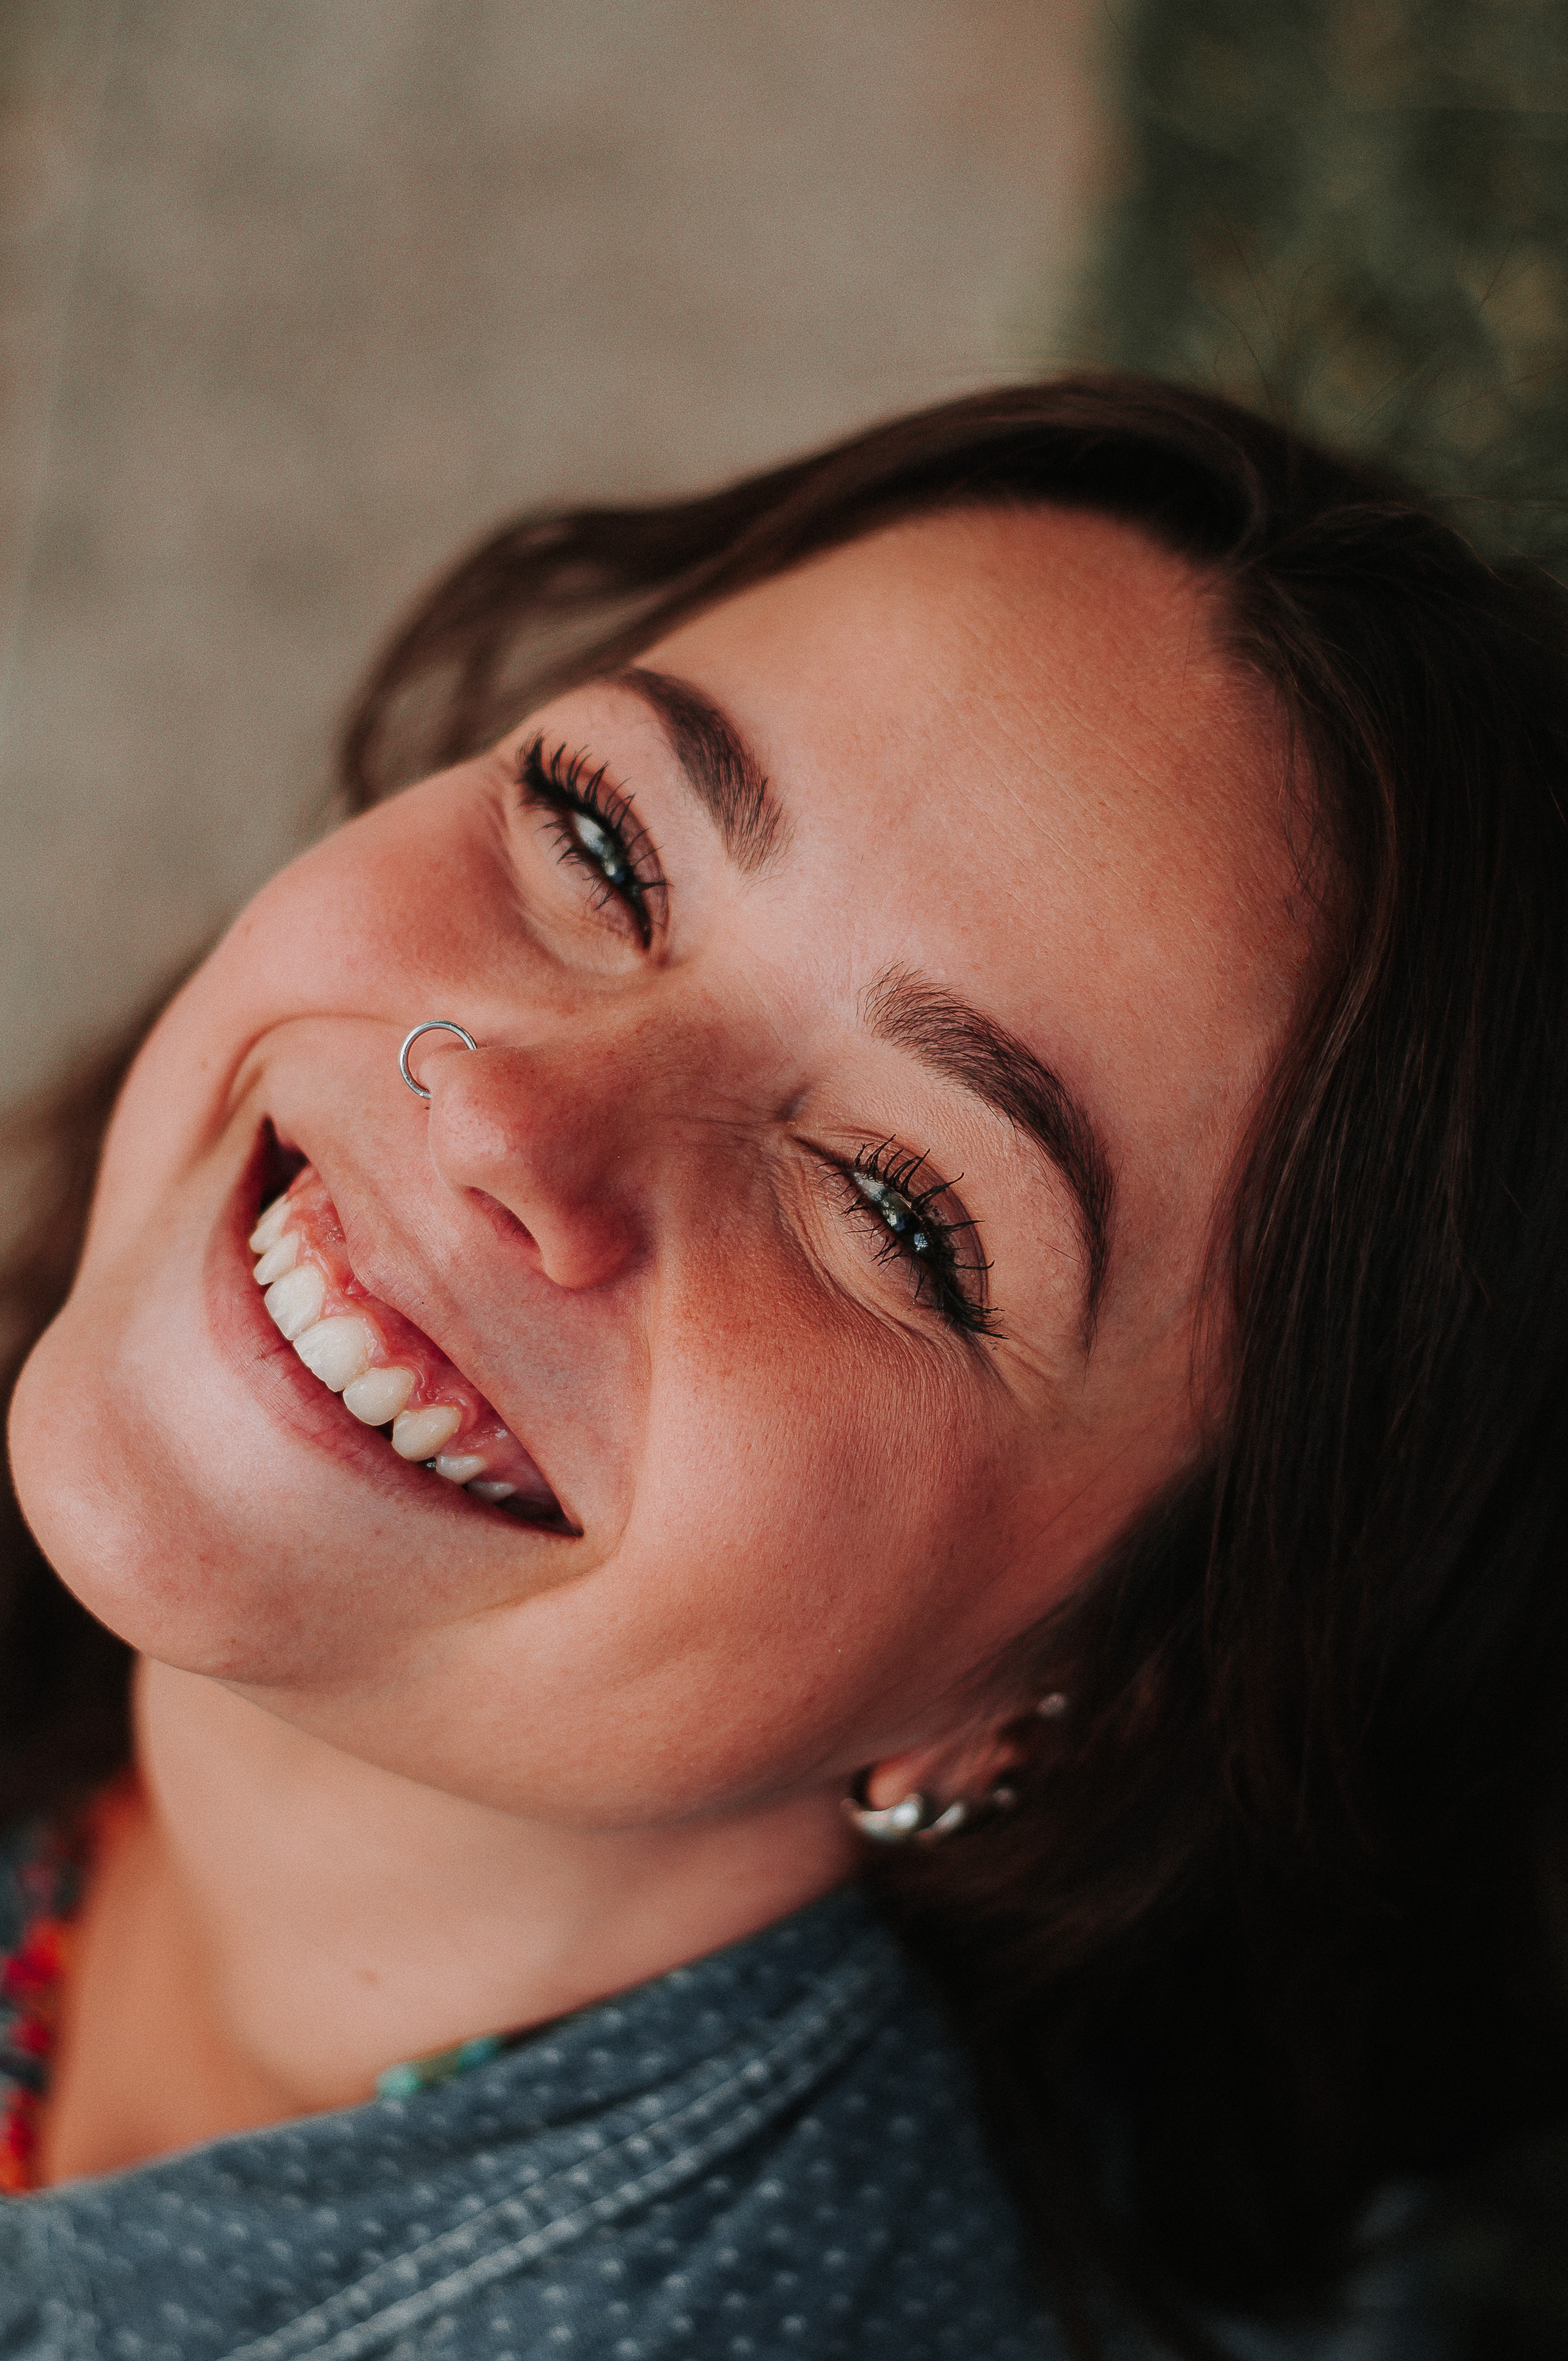
face, hair, eyebrow, lip, nose, smile, skin, facial expression, beauty, head, chin, cheek, lady, eye, close up, forehead, tooth, organ, mouth, happy, photography, fun, laugh, portrait photography, portrait, brown hair, jaw, eyelash, flash photography, black hair